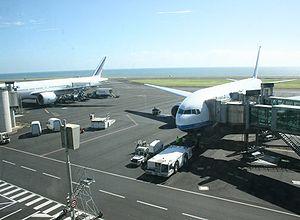
Avions stationnés sur le tarmac de l'aéroport de la Réunion
Le transport aérien est, pour l'île de La Réunion, département d'outre-mer français dans le sud-ouest de l'océan Indien, un mode de transport considéré comme stratégique. De fait, il permet d'assurer une certaine continuité territoriale avec la France métropolitaine tout en déterminant par ailleurs la santé de l'industrie touristique locale, un secteur d'activité essentiel pour l'économie réunionnaise.
L'aéroport de La Réunion Roland-Garros localement appelé Gillot est le principal aéroport de l'île de La Réunion, département d'outre-mer français dans l'océan Indien.